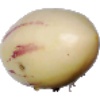
Label: pepino